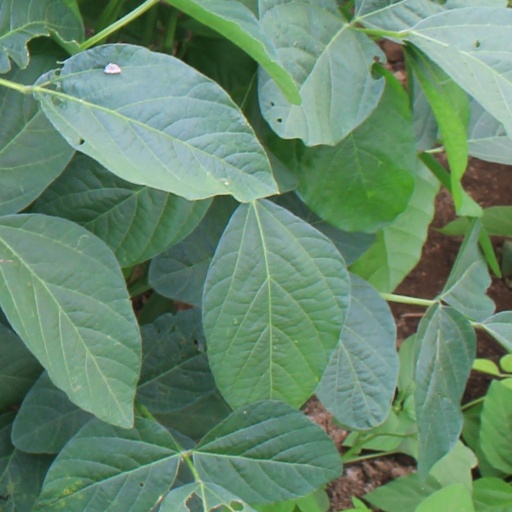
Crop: soybean